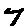
Label: 7